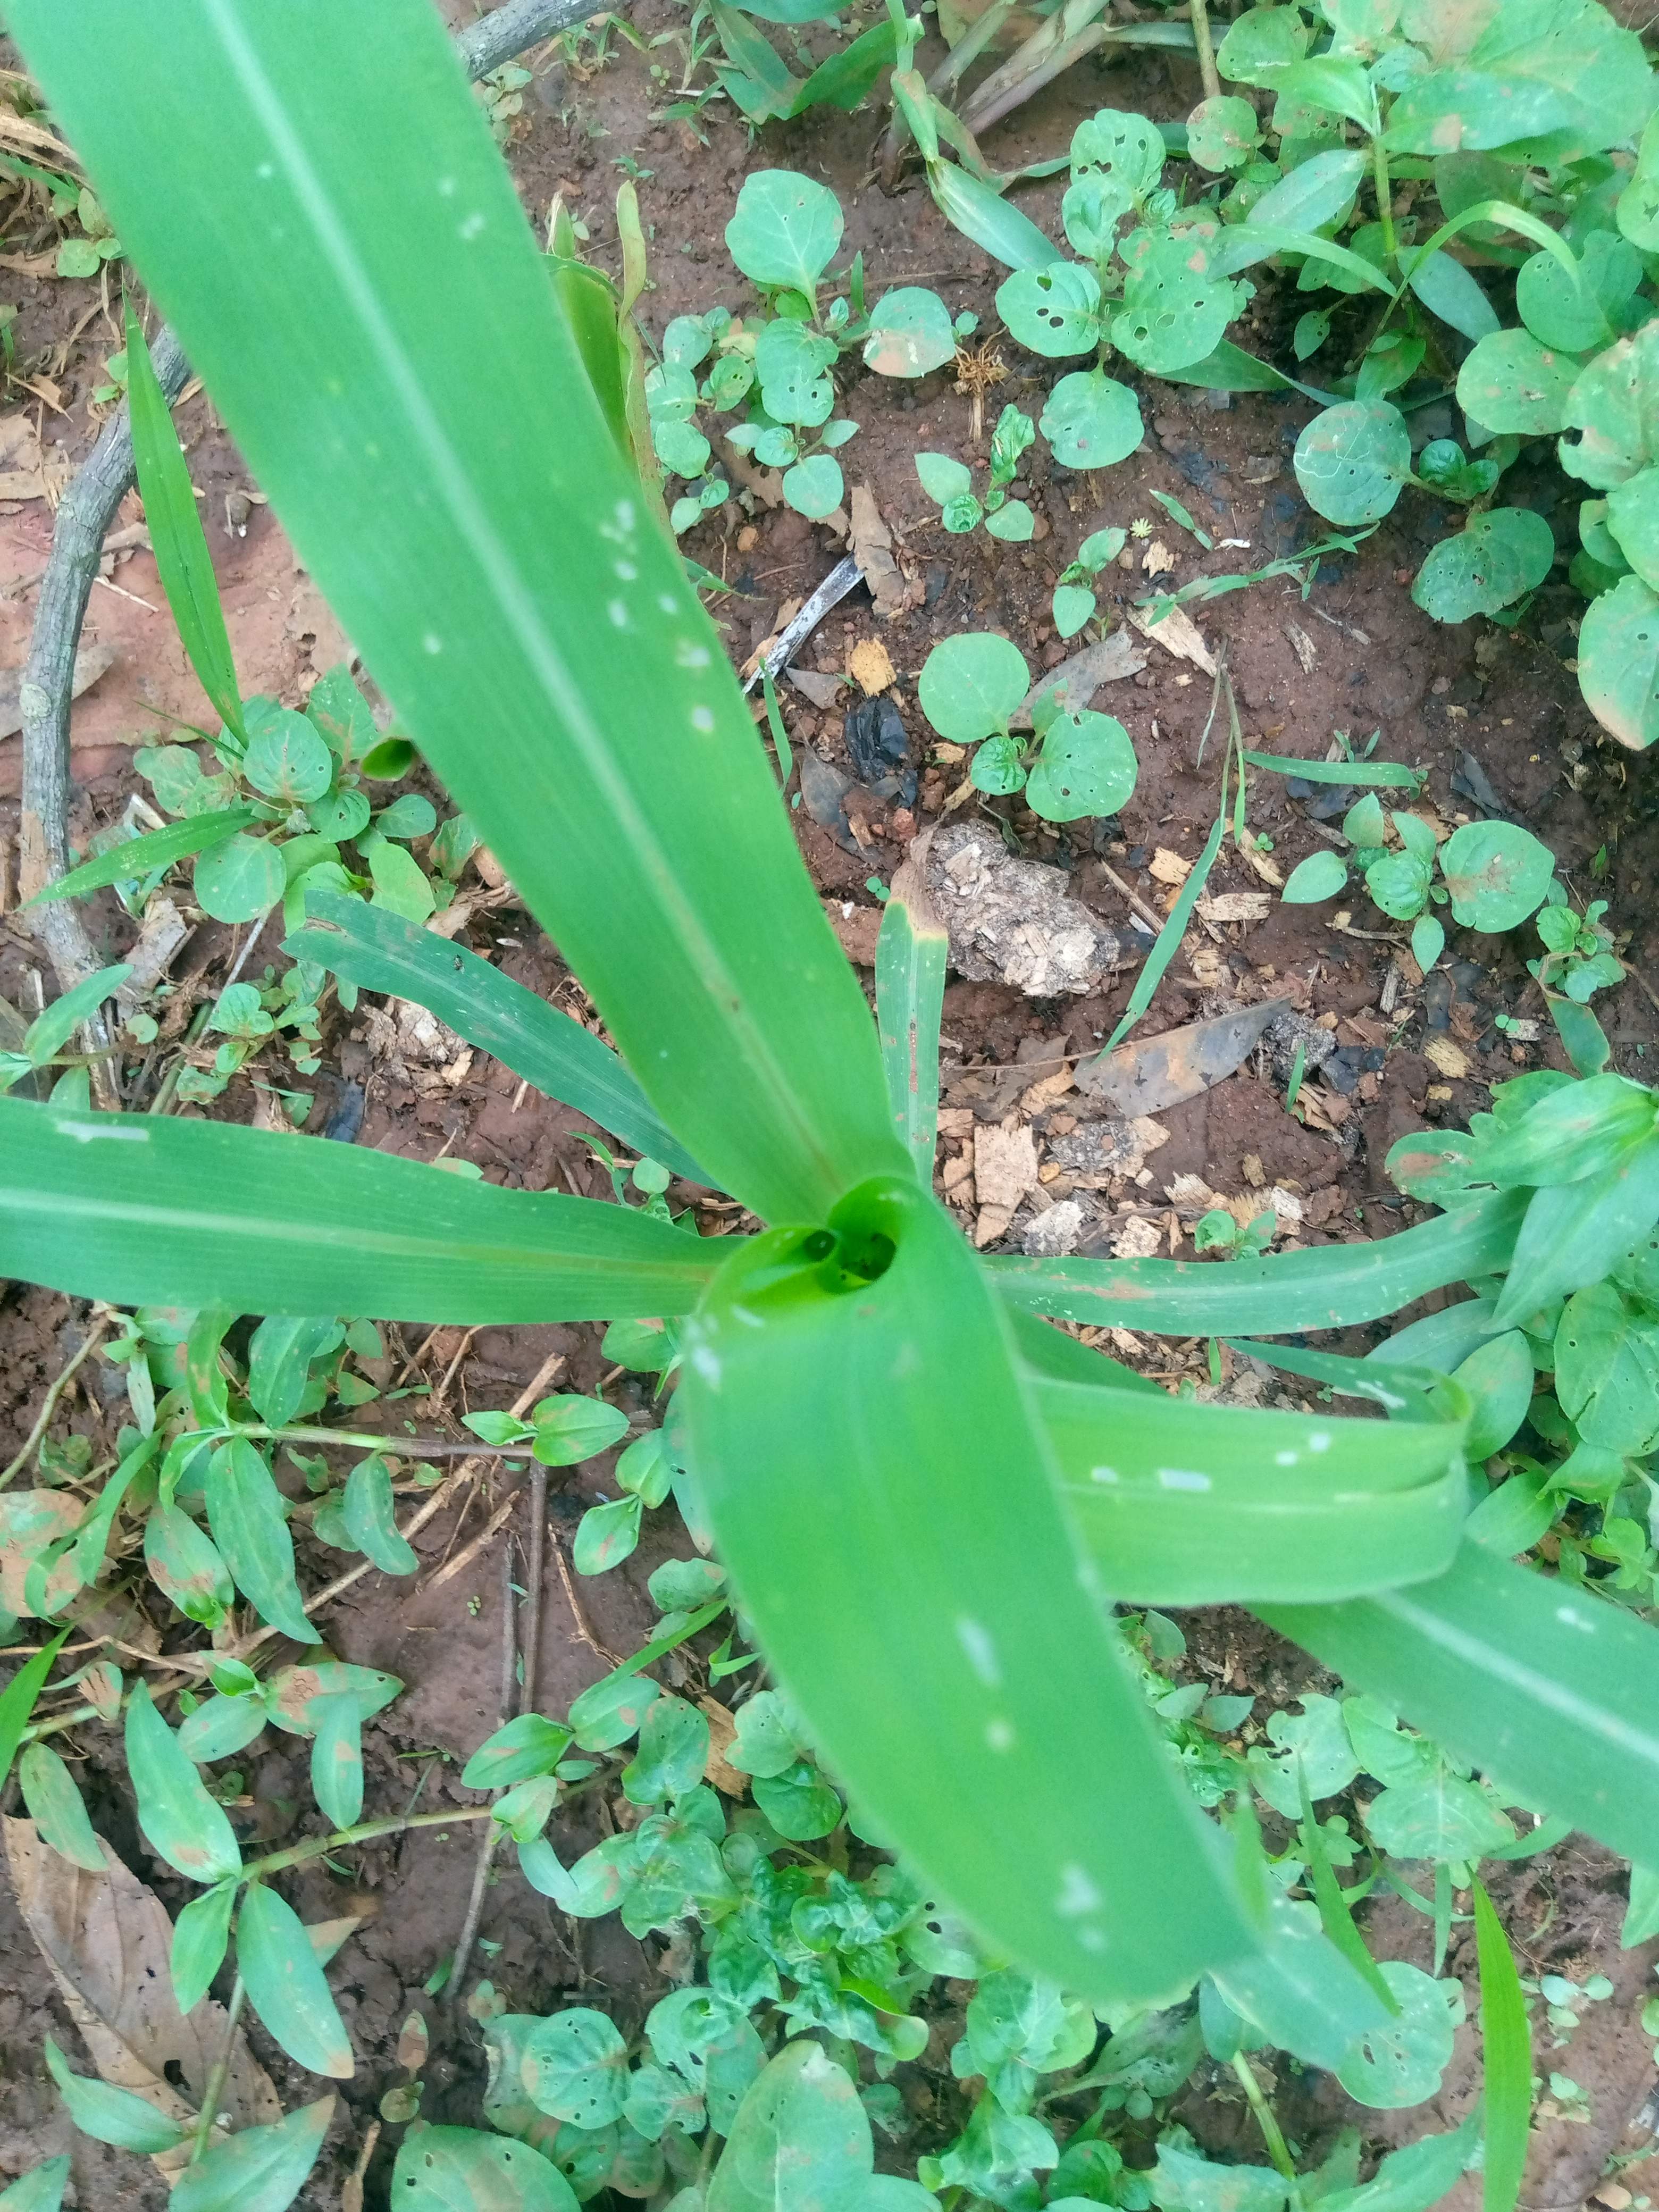
Label: spodoptera_frugiperda